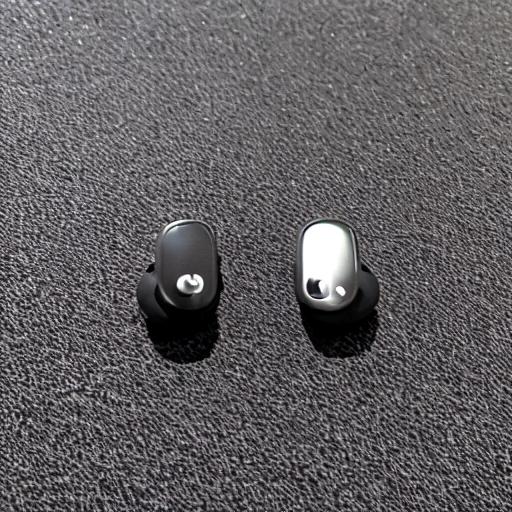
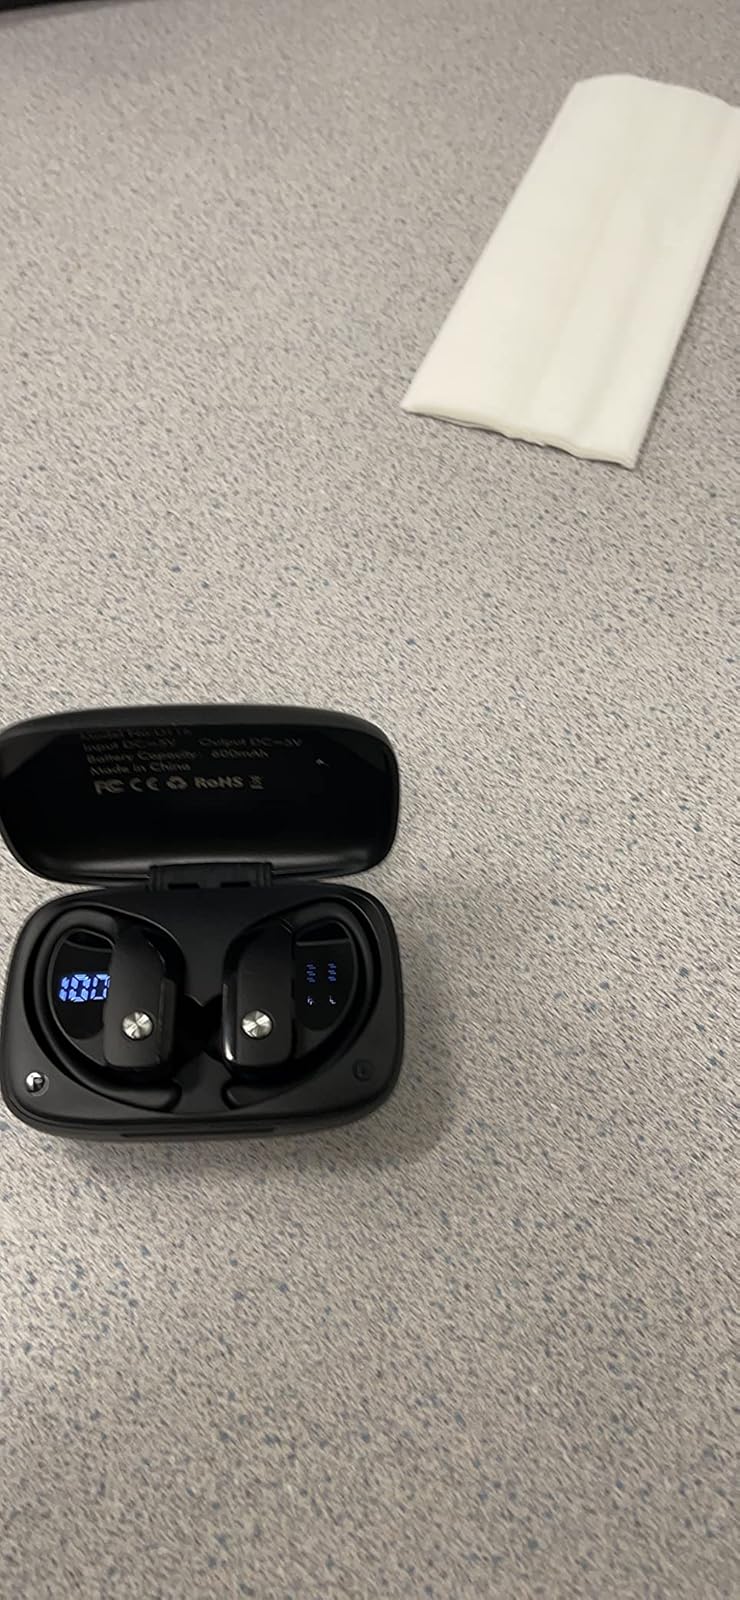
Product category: earbuds
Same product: no